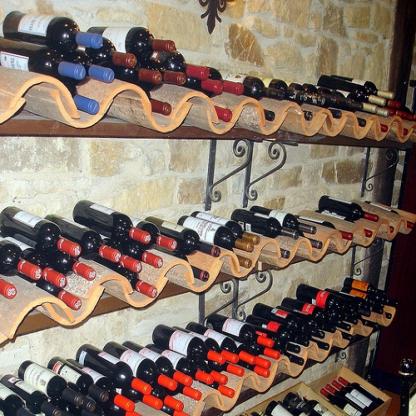
Scene: Indoor